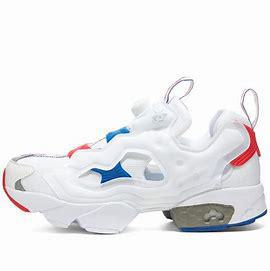
Brand: Reebok
Model: Instapump Fury OG